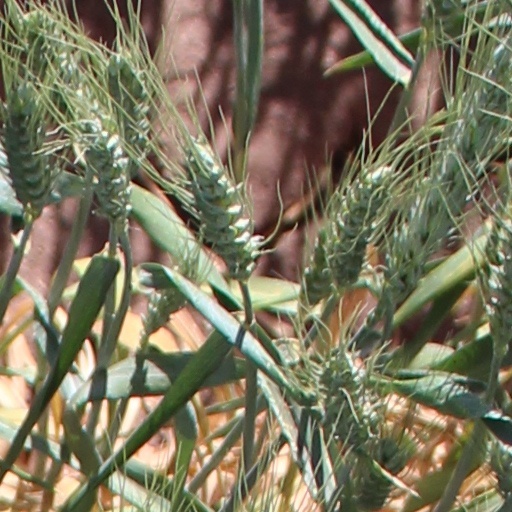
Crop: wheat